Visa requirements for Irish citizens

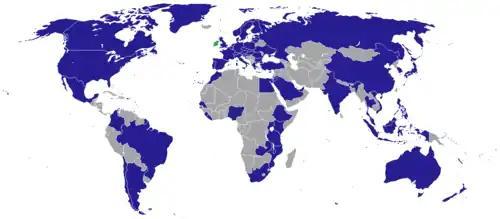
Countries with Irish diplomatic missions

As citizens of the European Union, all Irish citizens have the right to seek consular assistance and protection from embassies of fellow EU member states when they are in a non-EU country without an Irish embassy.